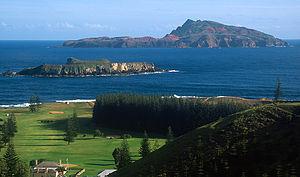
L'île Nepean est une île inhabitée située au sud de l'île Norfolk face à Kingston, dans le Pacifique Sud. Elle constitue une des trois parties du parc national de l'île Norfolk dans le territoire australien de Norfolk.